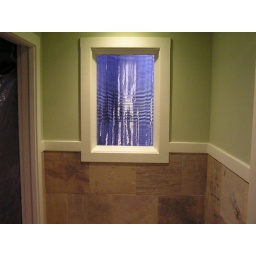
Screened in mudroom entry to the house. Tiled floor and walls with a custom window that faces the setting sun.